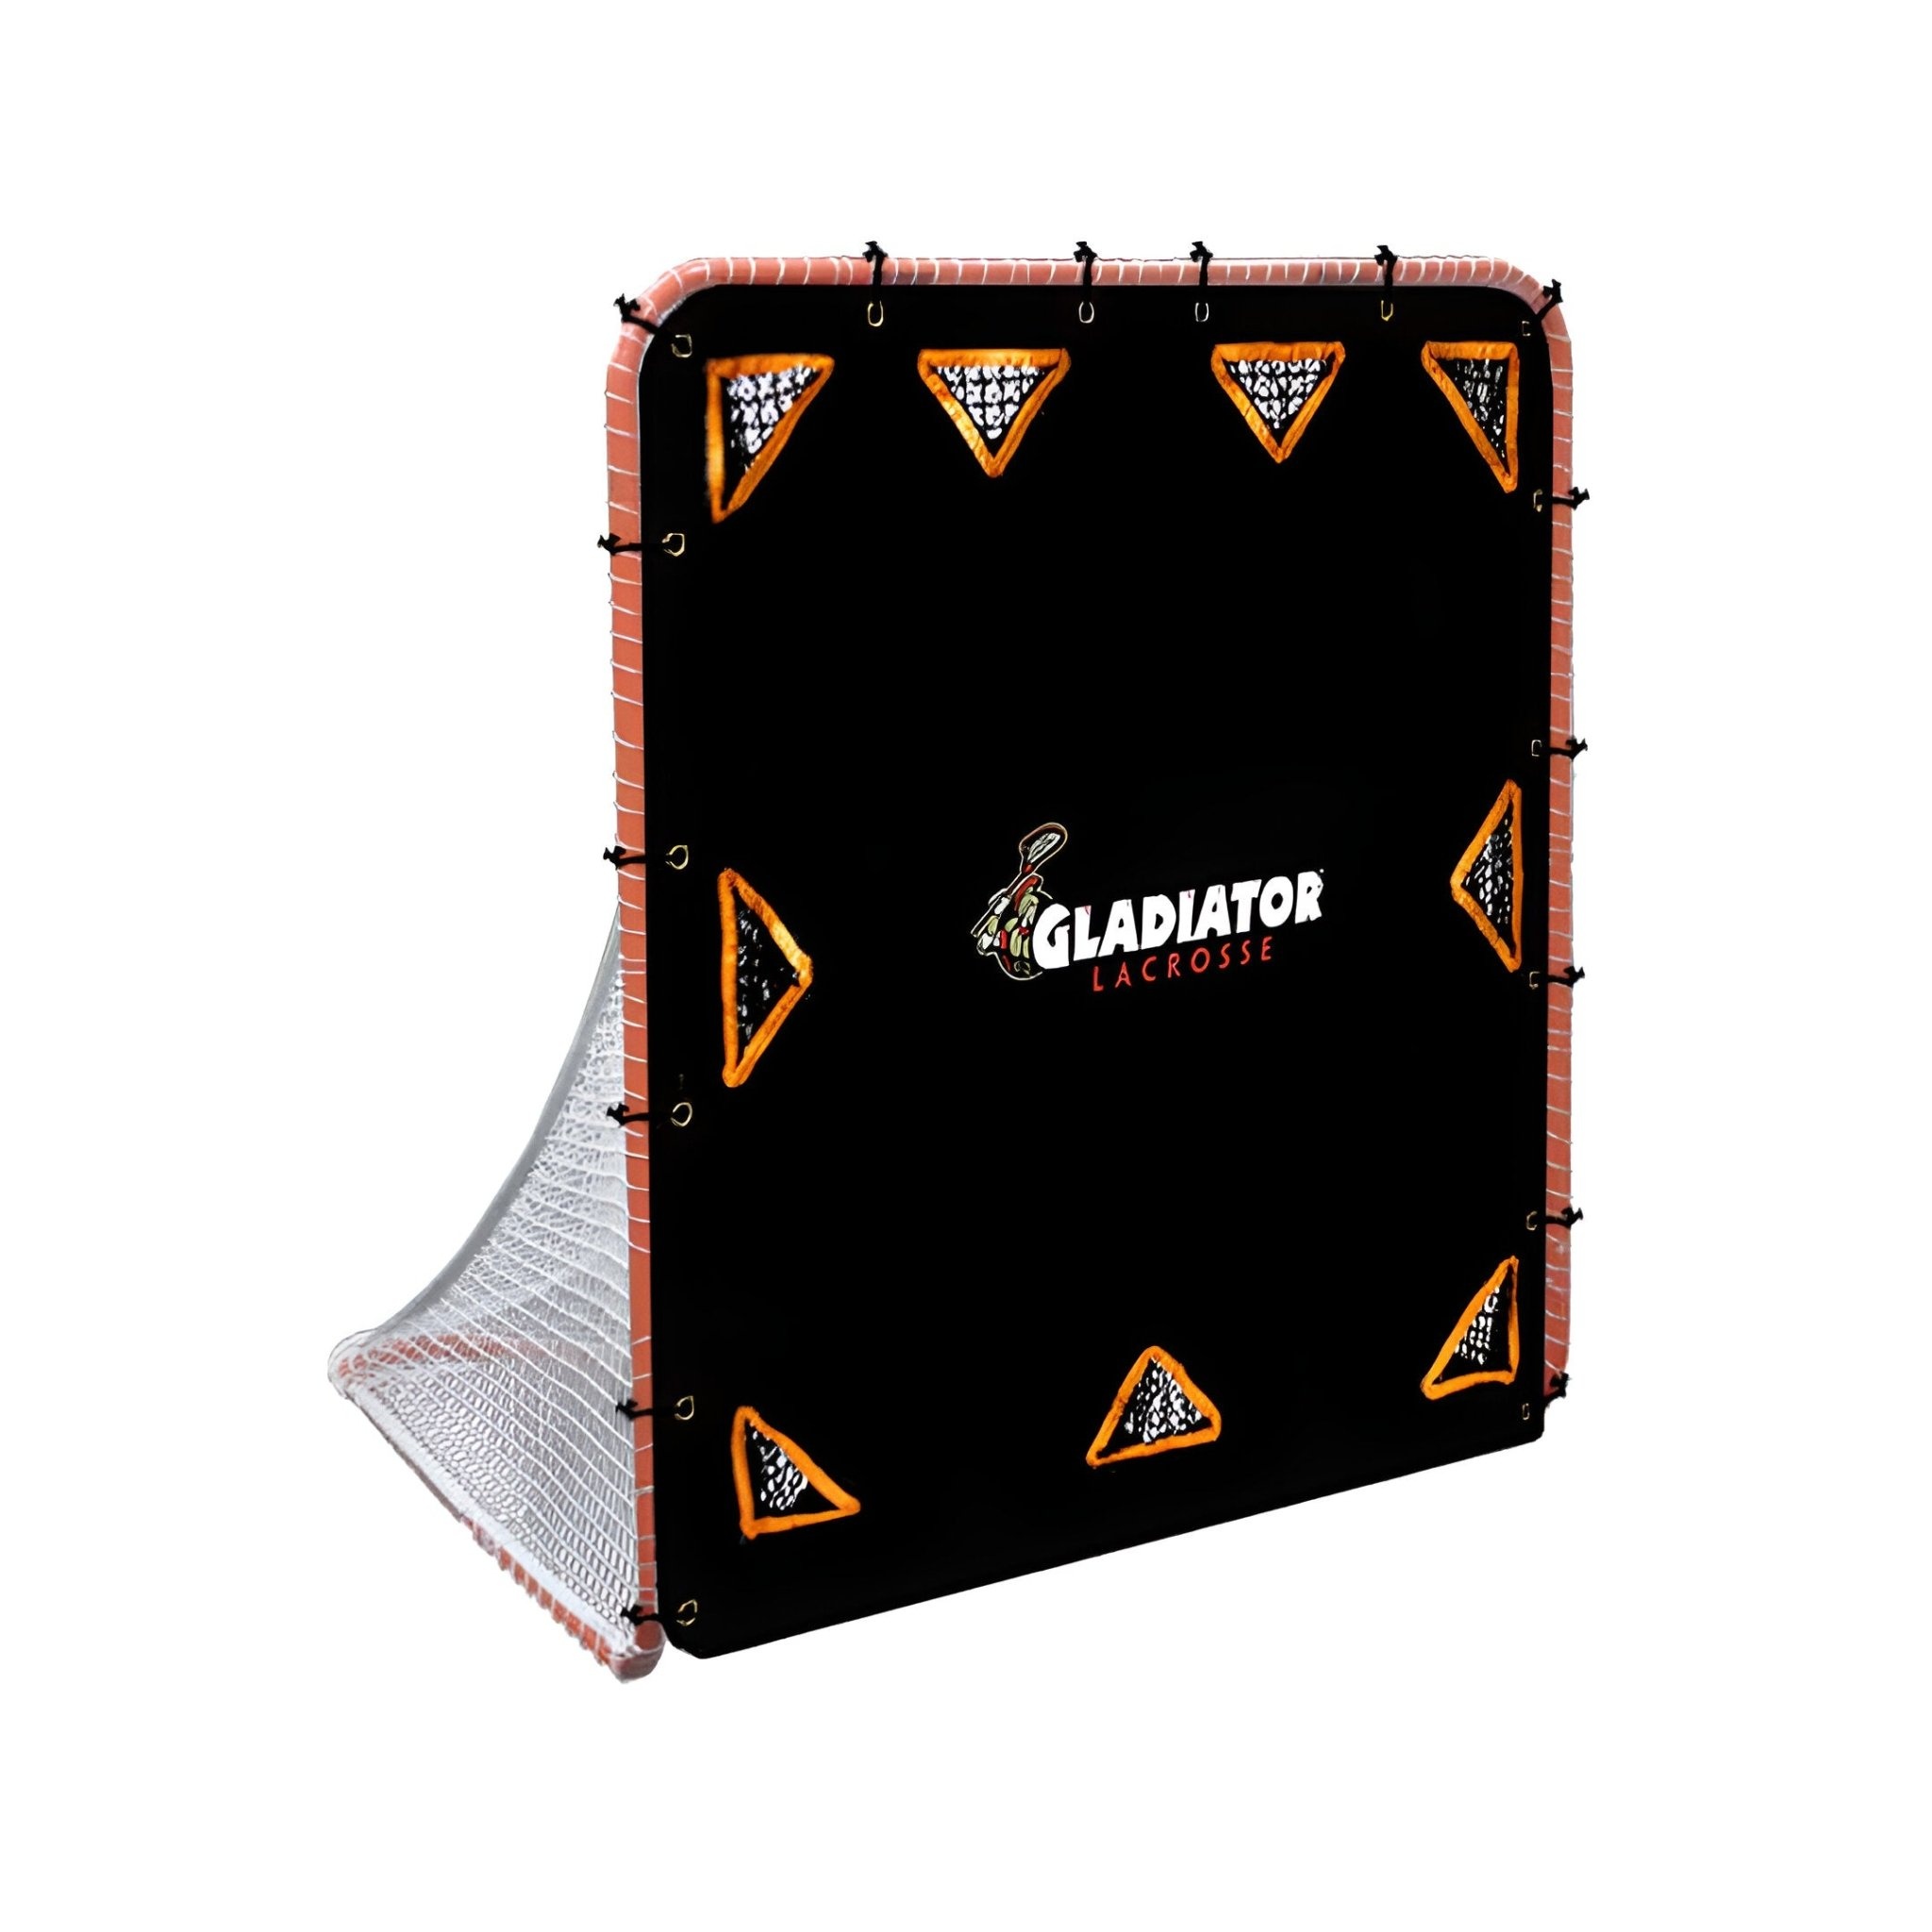
Gladiator Lacrosse® 9-Pocket Target - Precision Training Tool, Weatherproof & Durable Design
Elevate your lacrosse training with the Gladiator Lacrosse® 9-Pocket Advanced Target. This exceptional training tool is specifically crafted for intermediate and advanced players who are serious about enhancing their shot accuracy and precision. Whether you're practicing solo or with friends, this target will help you develop your skills and take your game to the next level. The Gladiator Lacrosse target features a unique 9-pocket design that provides multiple zones for precision training. Each pocket is strategically placed to challenge players and encourage accurate shots. This innovative layout makes training not only effective but also fun. The weatherproof and durable materials ensure that you can train in any condition, rain or shine. Perfect Fit: This target attaches quickly and securely to standard 6' x 6' lacrosse goals with robust bungee fasteners, making it easy to set up and remove. Durable Design: Built to withstand the rigors of intensive training, the Gladiator target features high-quality materials that ensure longevity and performance. Undeniably versatile, the Gladiator Lacrosse® Advanced Target is ideal for players at all levels who want to sharpen their skills and master their shooting accuracy. It's a must-have for anyone looking to improve their game strategy and performance on the field. Do not miss out on this opportunity to invest in your lacrosse training. Order your target today and watch your skills soar!
Brand: Gladiator Lacrosse
Category: Sporting Goods > Athletics > Field Hockey & Lacrosse > Field Hockey Training Aids > Field Hockey Shooting Targets